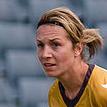
Age: 25